Denny Smith

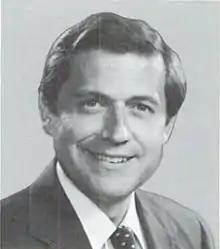
Photo of Denny Smith from the "Congressional Pictorial Directory for the 97th Congress."

Smith was comfortably reelected in 1984 and 1986. In 1988, however, he was nearly defeated by Democratic State Representative Mike Kopetski, winning by only 707 votes. Kopetski sought a rematch in 1990 and won by attacking Smith for his ties to several collapsed savings and loans. While still serving in Congress, Smith established and headed Oregonians Against Crime, which placed Oregon's 1988 Anti-crime Bill on the ballot by initiative petition and successfully campaigned for its passage. In 1994, Smith was the Republican nominee for Governor of Oregon, but lost to Democratic state Senate President John Kitzhaber.